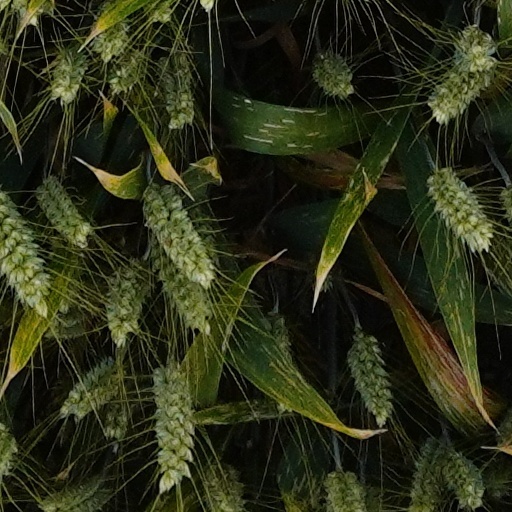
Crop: wheat